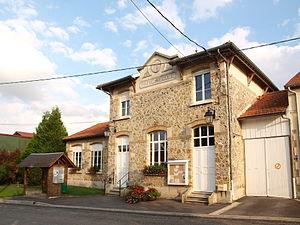
Aussonce (Ardennes, France)